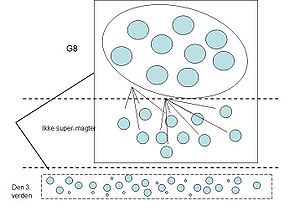
Magtbalanceordning / Multipolaritet
Her ses de forskellige nationers indflydelse på hinanden
Multipolaritet vil sige en balance mellem flere magter, hvoraf ingen formår at dominere resten
En magtbalanceordning er, når individuelle stater eksisterer i ligevægt. Dette betyder, at ingen kan opnå fordele ved aggressiv opførsel. Dette var for eksempel situationen under den kolde krig, hvor der herskede magtbalance mellem øst og vest.